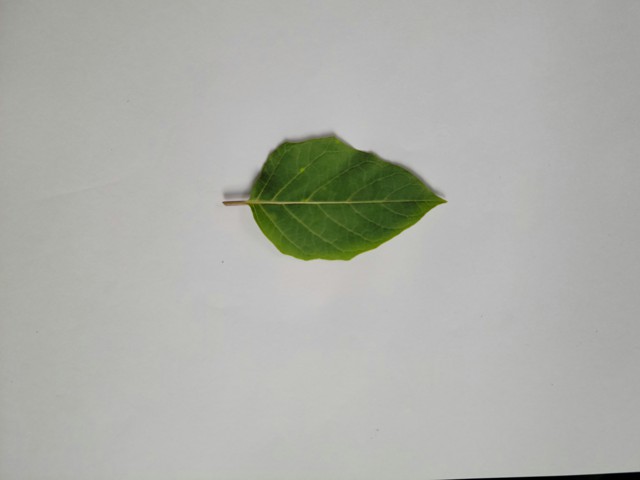
Plant: kalodhutura